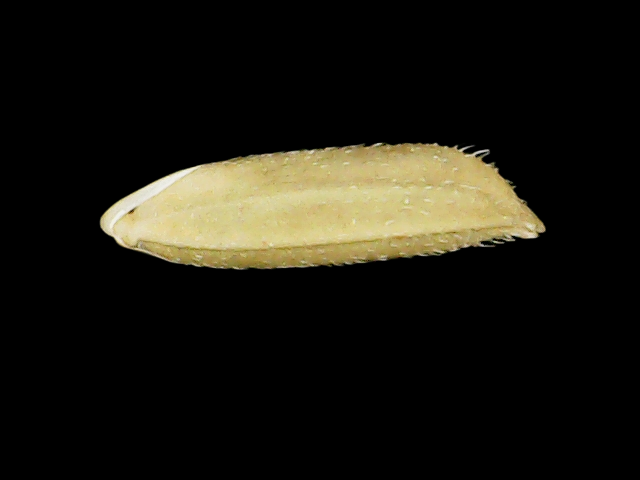
Rice variety: Binadhan20